Conservación Patagónica

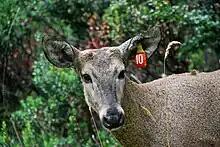
Endangered huemul deer, collared as part of recovery program

Conservación Patagónica's large-scale ecosystem restoration work serves as the foundation for targeted species-specific programs, such as the effort to monitor and protect the endangered and emblematic huemul deer. As wildness returns to this vast area, the populations of keystone species are finding a new equilibrium. With livestock gone, grasslands are producing more and better quality food for a range of herbivores, which have access to prime habitat and can roam freely without fences. Wildlife recovery programs take this ecosystem-level transition as the jumping-off point for initiatives to protect keystone species. The huemul deer represents the top priority for the Patagonia National Park project: habitat loss, disease transmitted from livestock, hunting, and predation by domestic dogs have diminished its population to 1,500 individuals left on Earth. Tracking pumas with GPS collars uncovers new information about their predation patterns, home ranges, and movements—critical data given their proximity to the huemul deer population. Simultaneously, Conservación Patagónica is developing strategies, such as livestock guardian dogs, to mitigate predator-livestock conflicts.